De Havilland DH.60 Moth

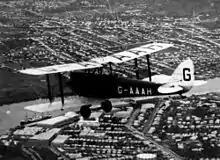
Amy Johnson's Gipsy Moth (G-AAAH "Jason")

Although the DH.60T was aggressively marketed as a military trainer, response was rather lukewarm. In particular the RAF initially purchased only a handful of aircraft for testing and found that many aspects of the Moth did not suit their method of military flight training. However, by 1931 the RAF had acquired 124 DH.60M Moths and these were used by the Central Flying School and other training units until 1939.